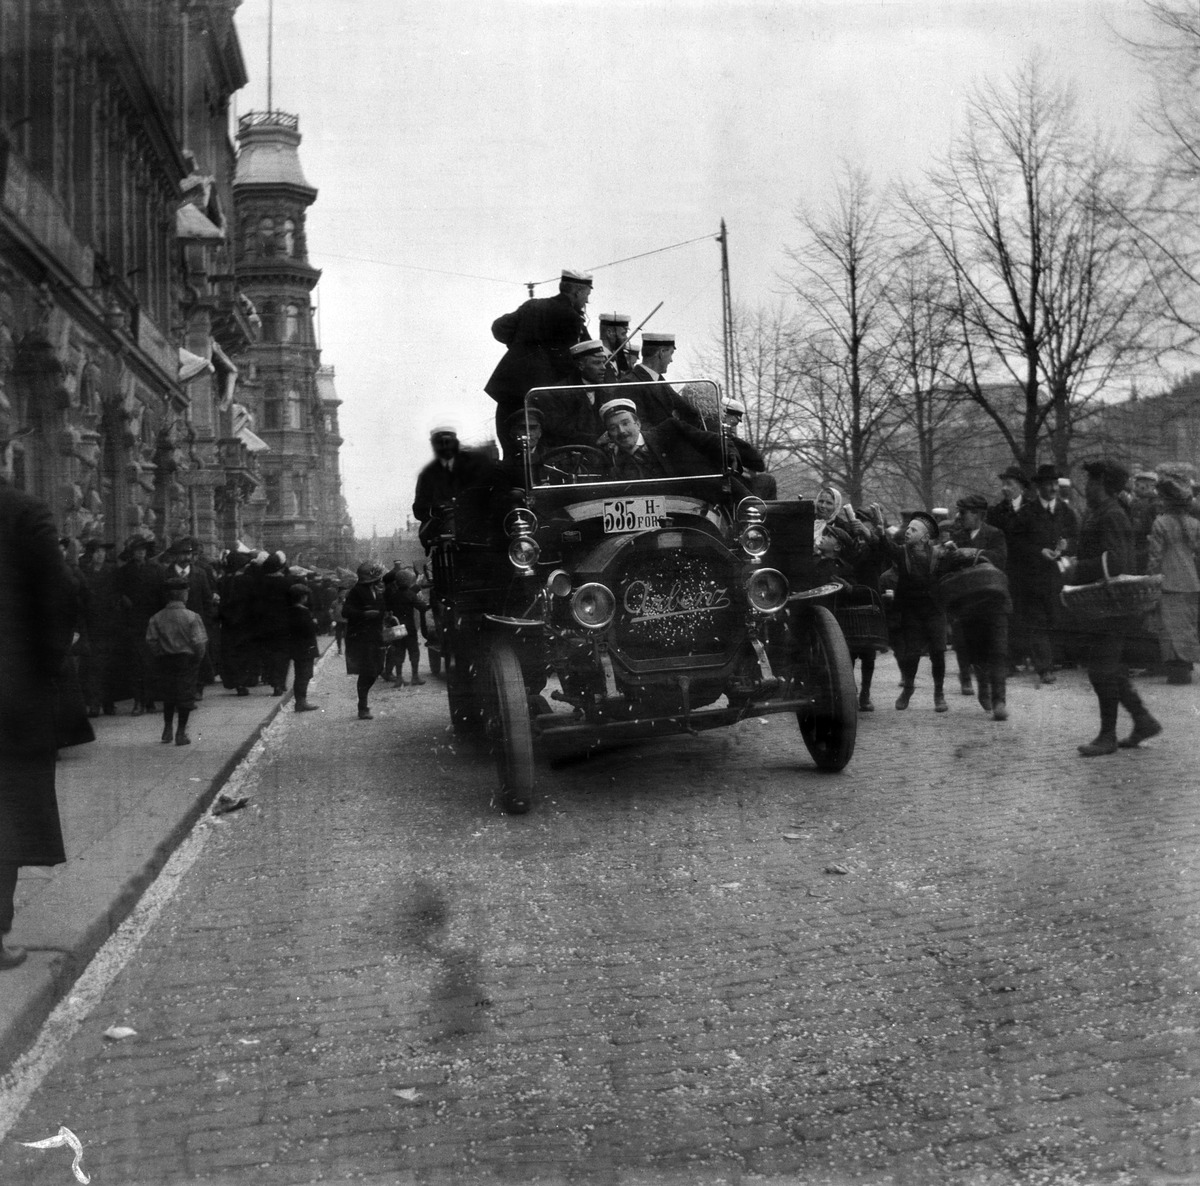
Vapunviettoa Pohjois Esplanaadikadulla
sisällön kuvaus: Vapunviettoa Pohjois Esplanaadikadulla. mustavalkoinen
Kuvaaja: Timiriasew, Ivan, valokuvaaja
Ajankohta: kuvausaika 1910 -luku
Paikka: Suomi, Uusimaa, Helsinki, Kaartinkaupunki Helsinki, Pohjoisesplanadi
Aiheet: vuotuisjuhlat vappu, autot henkilöautot, liikenne, ylioppilaat